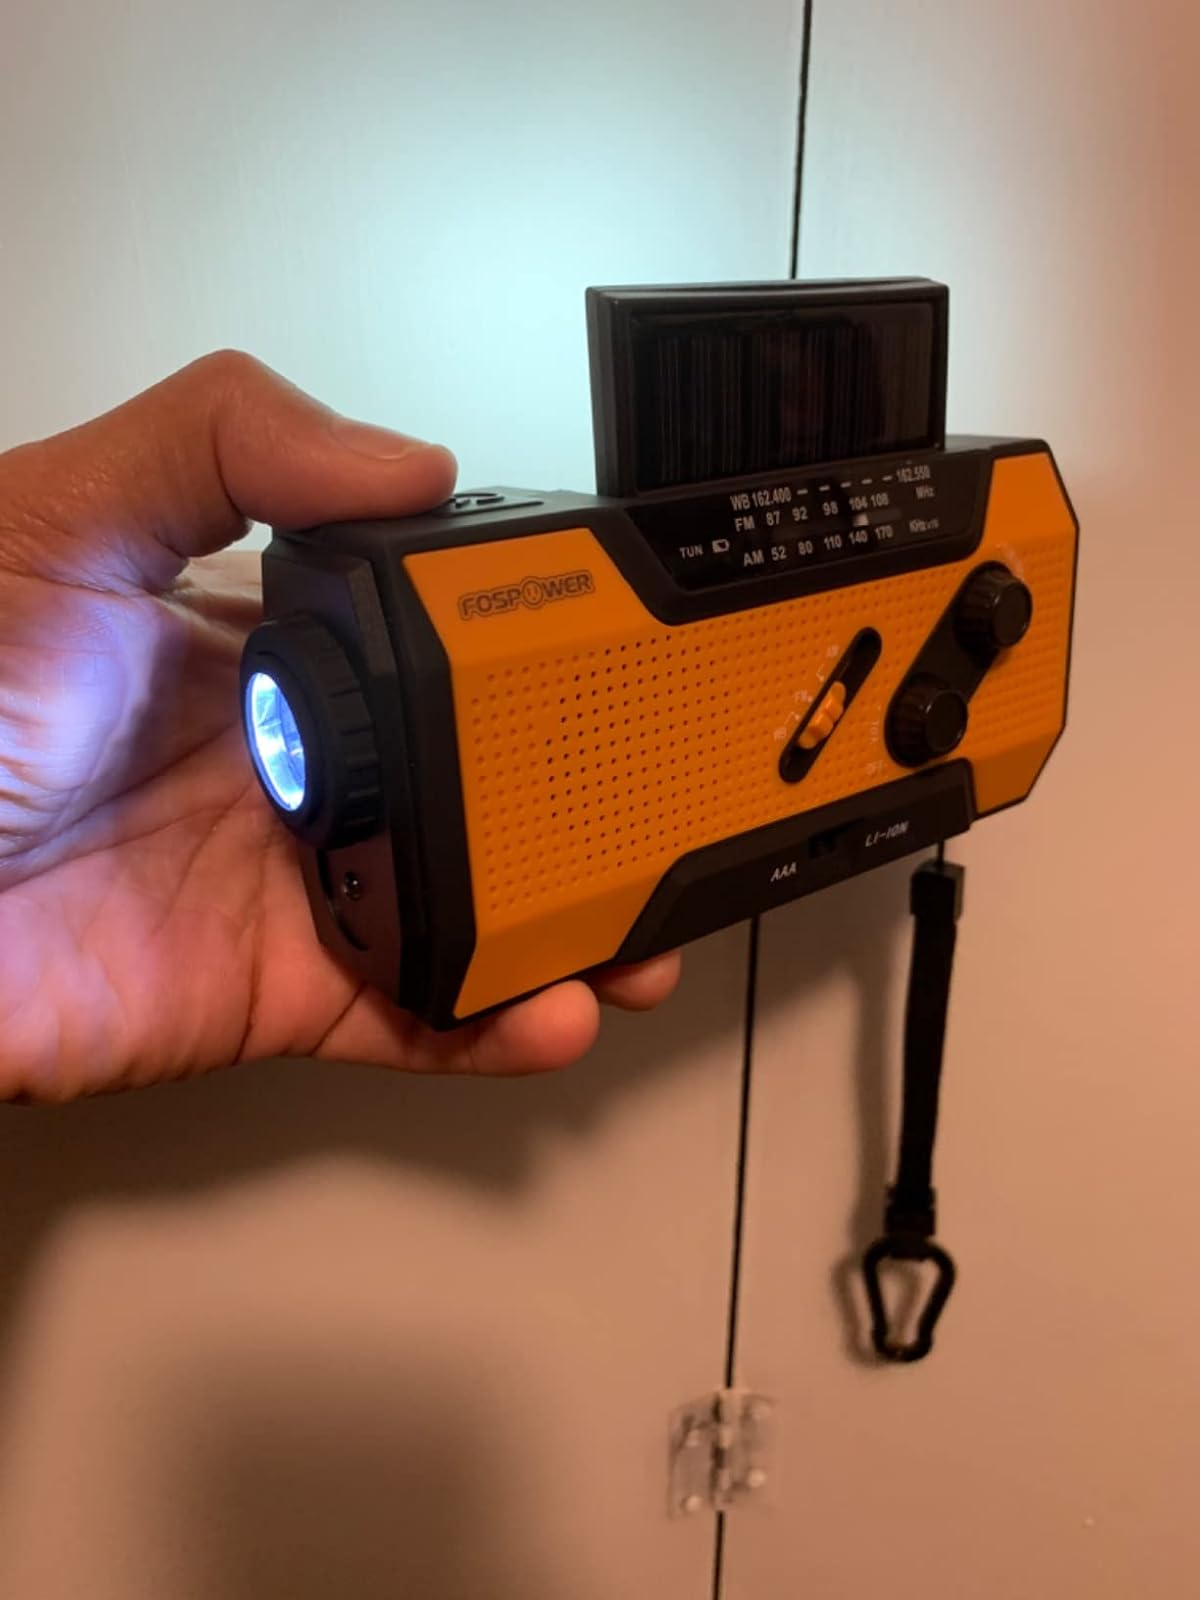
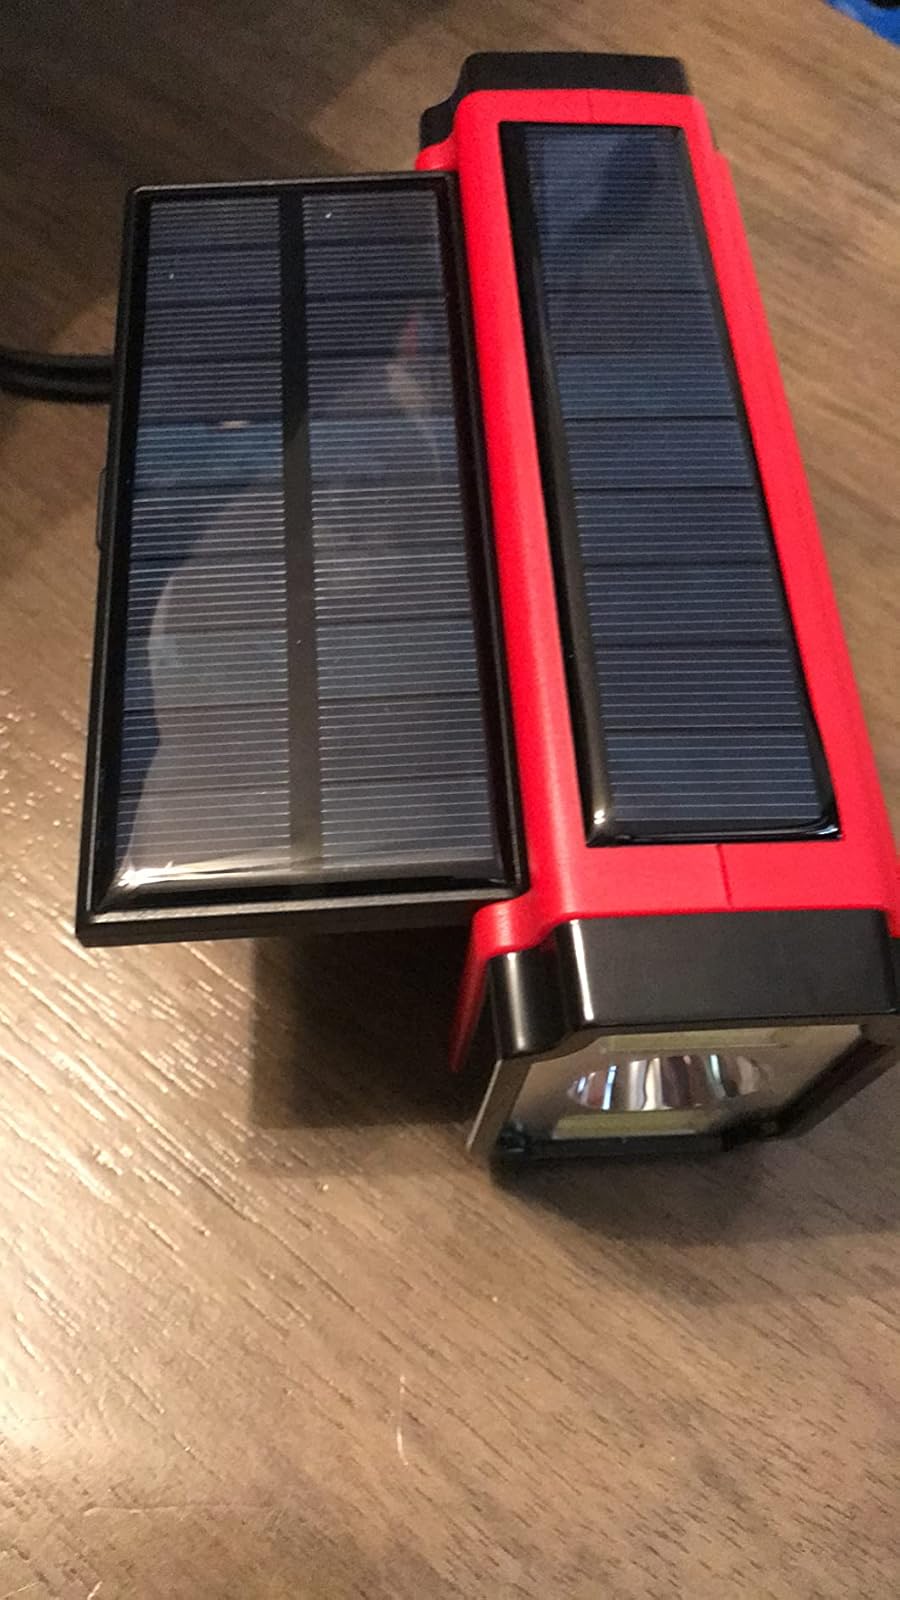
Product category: radio
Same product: no